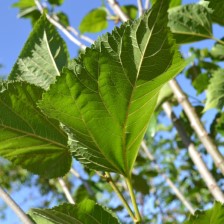
Variety: ChiangMaiBuriram60